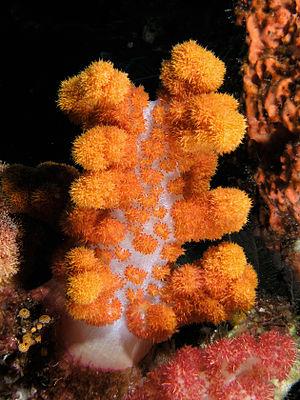
Un corail mou orangé du genre Dendronephthya, photographié dans le Parc National de Komodo, en Indonésie.
Dendronephthya est un genre de coraux de la famille des Nephtheidae.